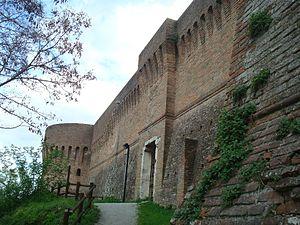
Cesena (Italie), Rocca Malatestiana, antique porte d'entrée de la forteresse.
La Rocca Malatestiana, placée au sommet du col Garampo et entourée par le parc de la Rimembranza, est la forteresse de défense de la cité de Cesena en province d’Émilie-Romagne.